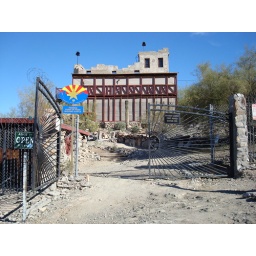
Built from objects found in the desert, this is a truly unique castle at the base of Sount Mountain